Dissolution of the monasteries

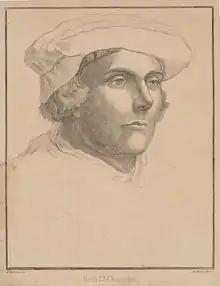
Richard Rich, first chancellor of the Court of Augmentations, established to manage the endowments of former monasteries and pay pensions

The dissolution did not greatly affect English parish church activity. Parishes that had formerly paid their tithes to a religious house now paid them to a lay impropriator, but rectors, vicars, and other incumbents remained in place. Congregations that had shared monastic churches continued to do so, with former monastic parts now walled off and derelict. Most parish churches had been endowed with chantries, each maintaining a stipended priest to say Mass, and these were unaffected. In addition, there remained over a hundred collegiate churches in England, whose endowments maintained regular choral worship through a corporate body of canons, prebends or priests. All these survived the reign of Henry VIII largely intact, only to be dissolved under the Chantries Act 1547, by Henry's son Edward VI, their property being absorbed into the Court of Augmentations and their members being added to the pensions list. Since many former monks had found employment as chantry priests, the consequence for these clerics was a double experience of dissolution, perhaps mitigated by the promise of a double pension.